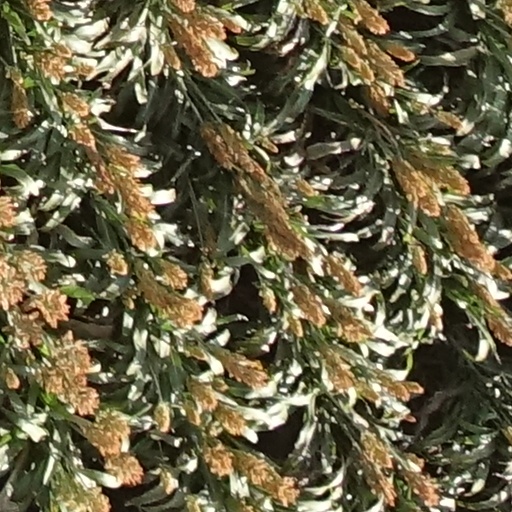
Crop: sorghum